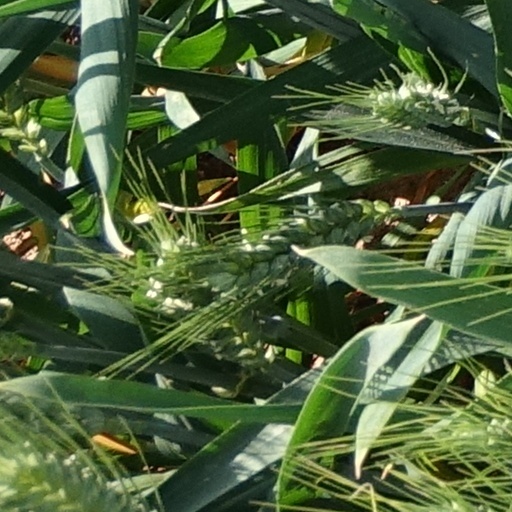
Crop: wheat